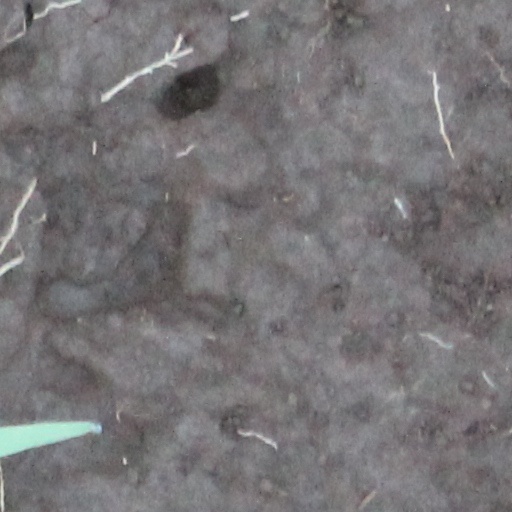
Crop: wheat